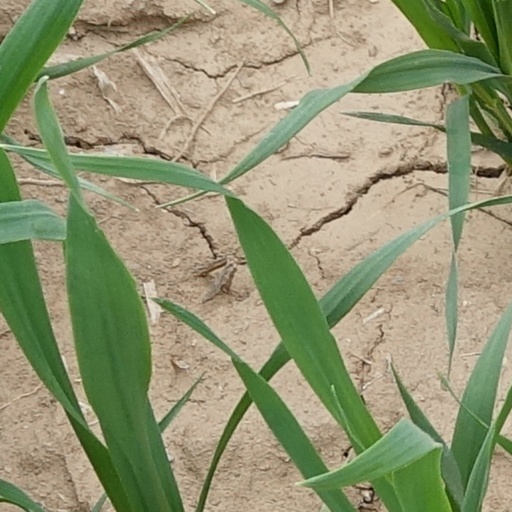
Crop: wheat